Duchess Sophia Frederica of Mecklenburg-Schwerin

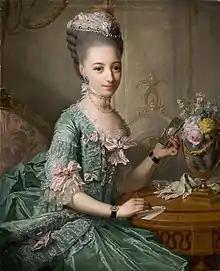
Portrait by Georg David Matthieu,  1774.

Sophia Frederica of Mecklenburg-Schwerin (24 August 1758 – 29 November 1794) was born a Princess and Duchess of Mecklenburg-Schwerin, and by marriage Hereditary Princess of Denmark and Norway.